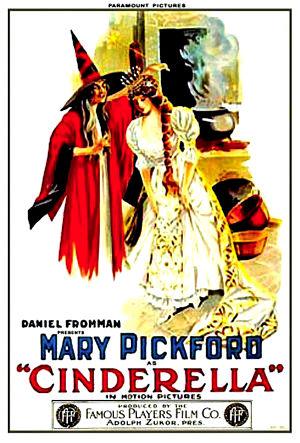
Affiche du film Cendrillon (1914) (Cinderella)
Cendrillon est un film américain réalisé par James Kirkwood Sr., sorti en 1914.